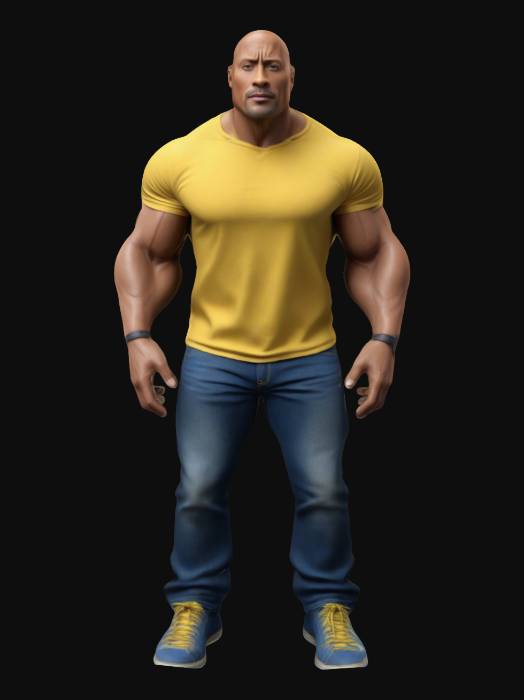
미적 점수 (1~10점): 2